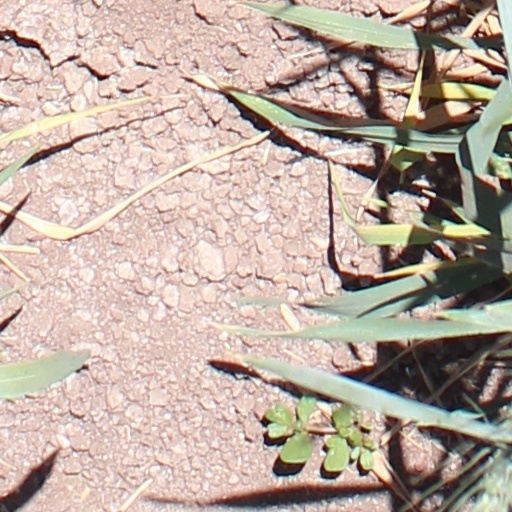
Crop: wheat